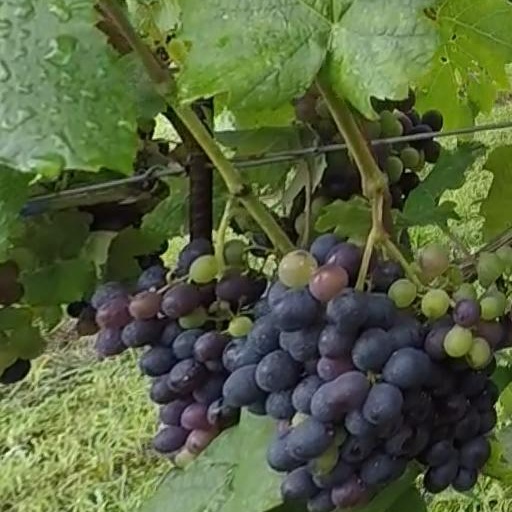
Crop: grape